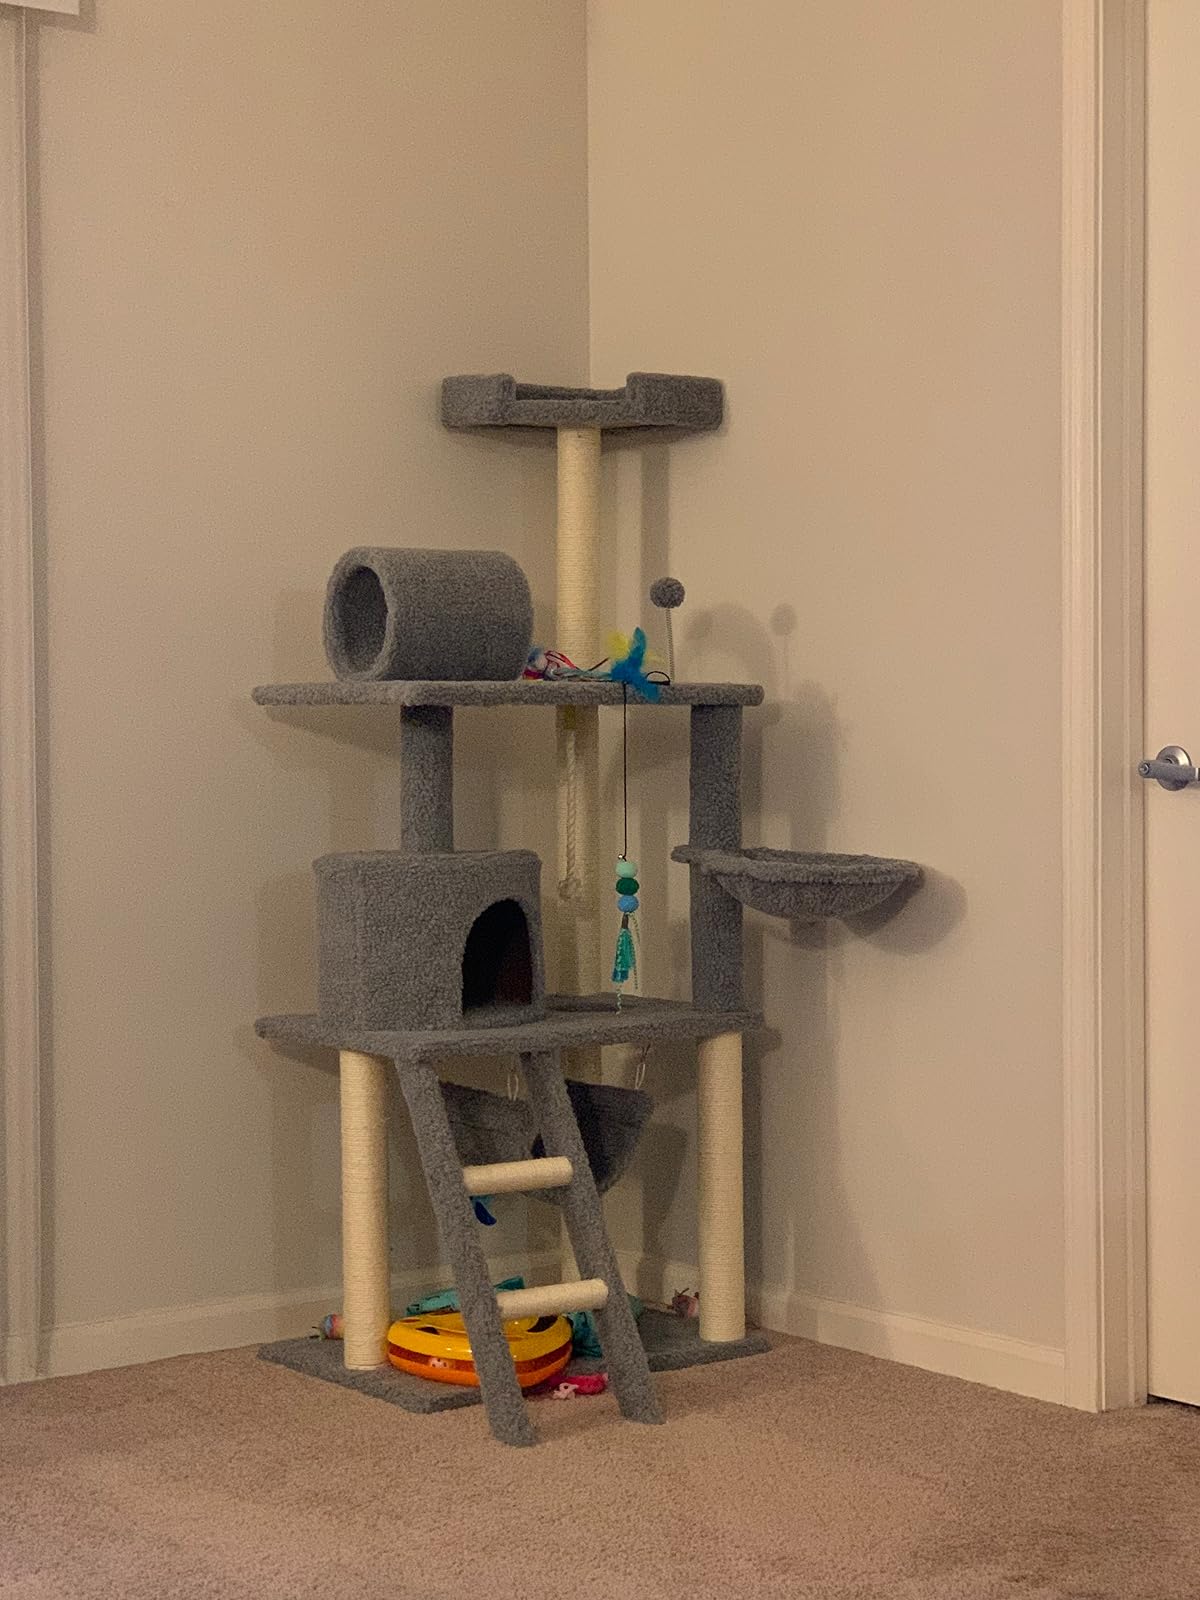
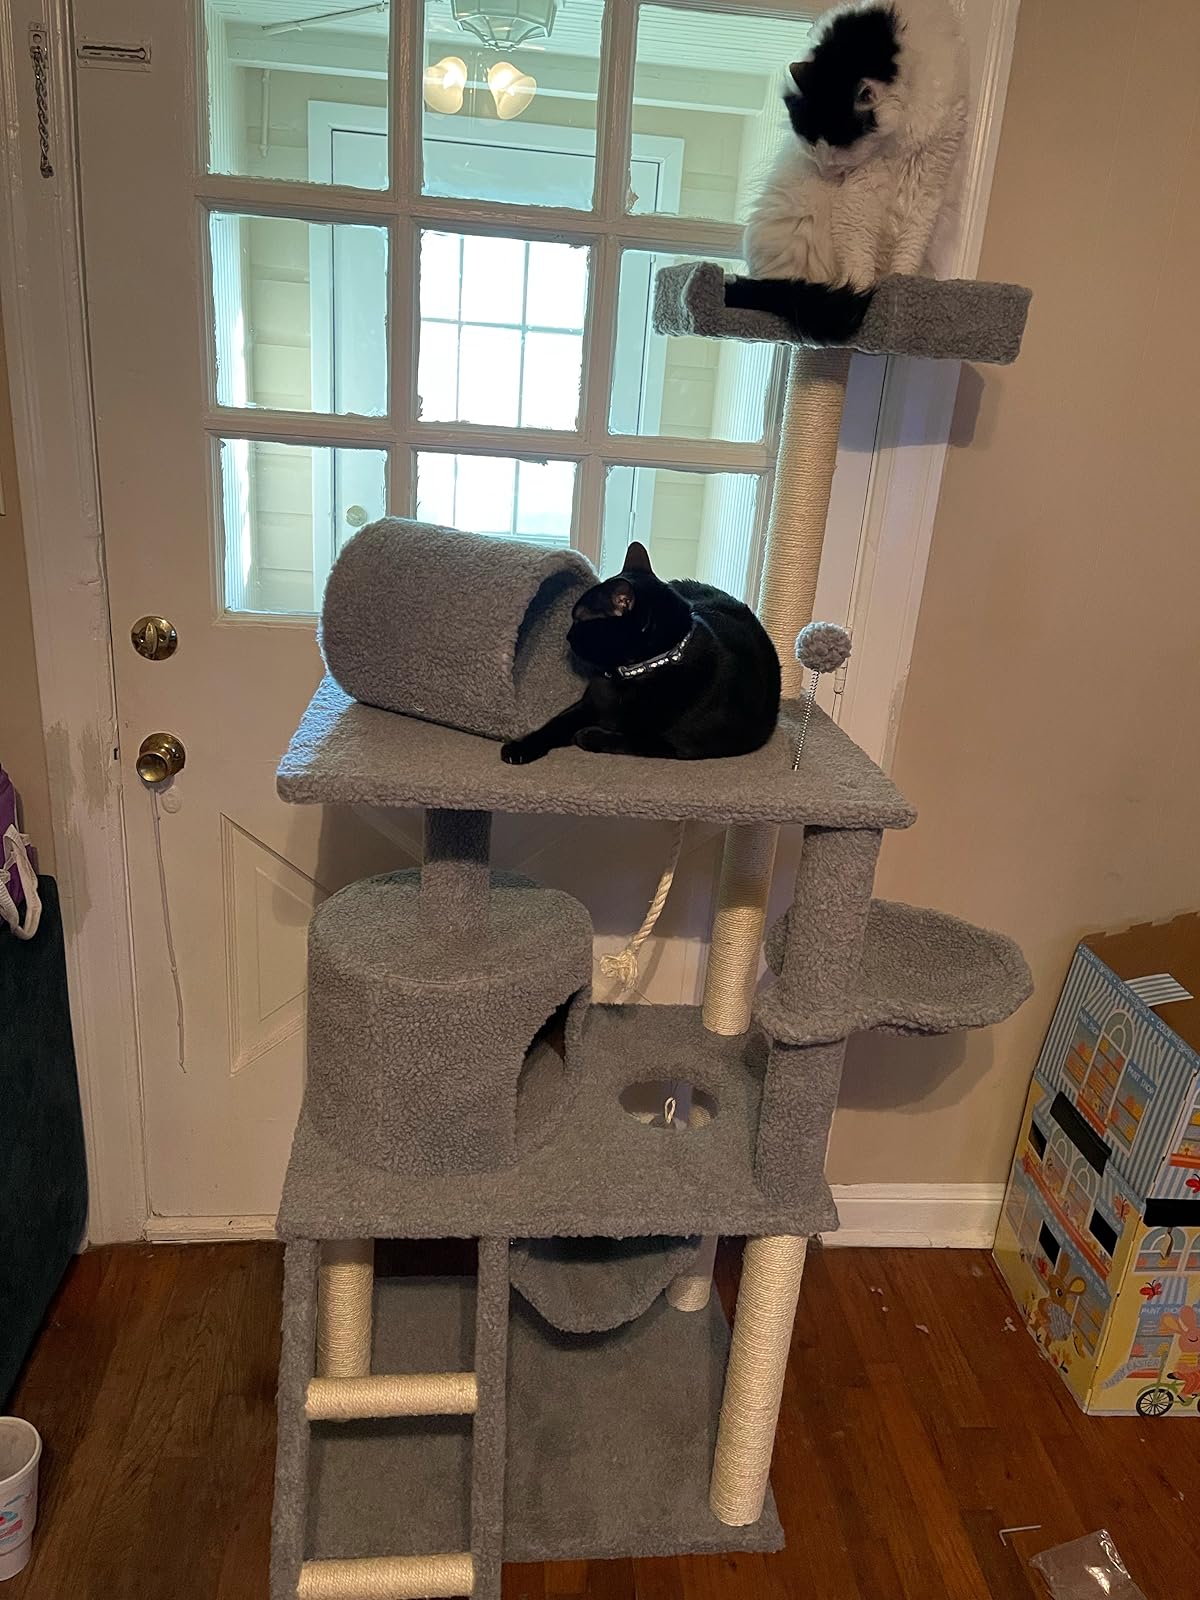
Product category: items_cat tree
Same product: yes